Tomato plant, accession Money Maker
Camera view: bottom (45 deg); turntable rotation: 180 degrees
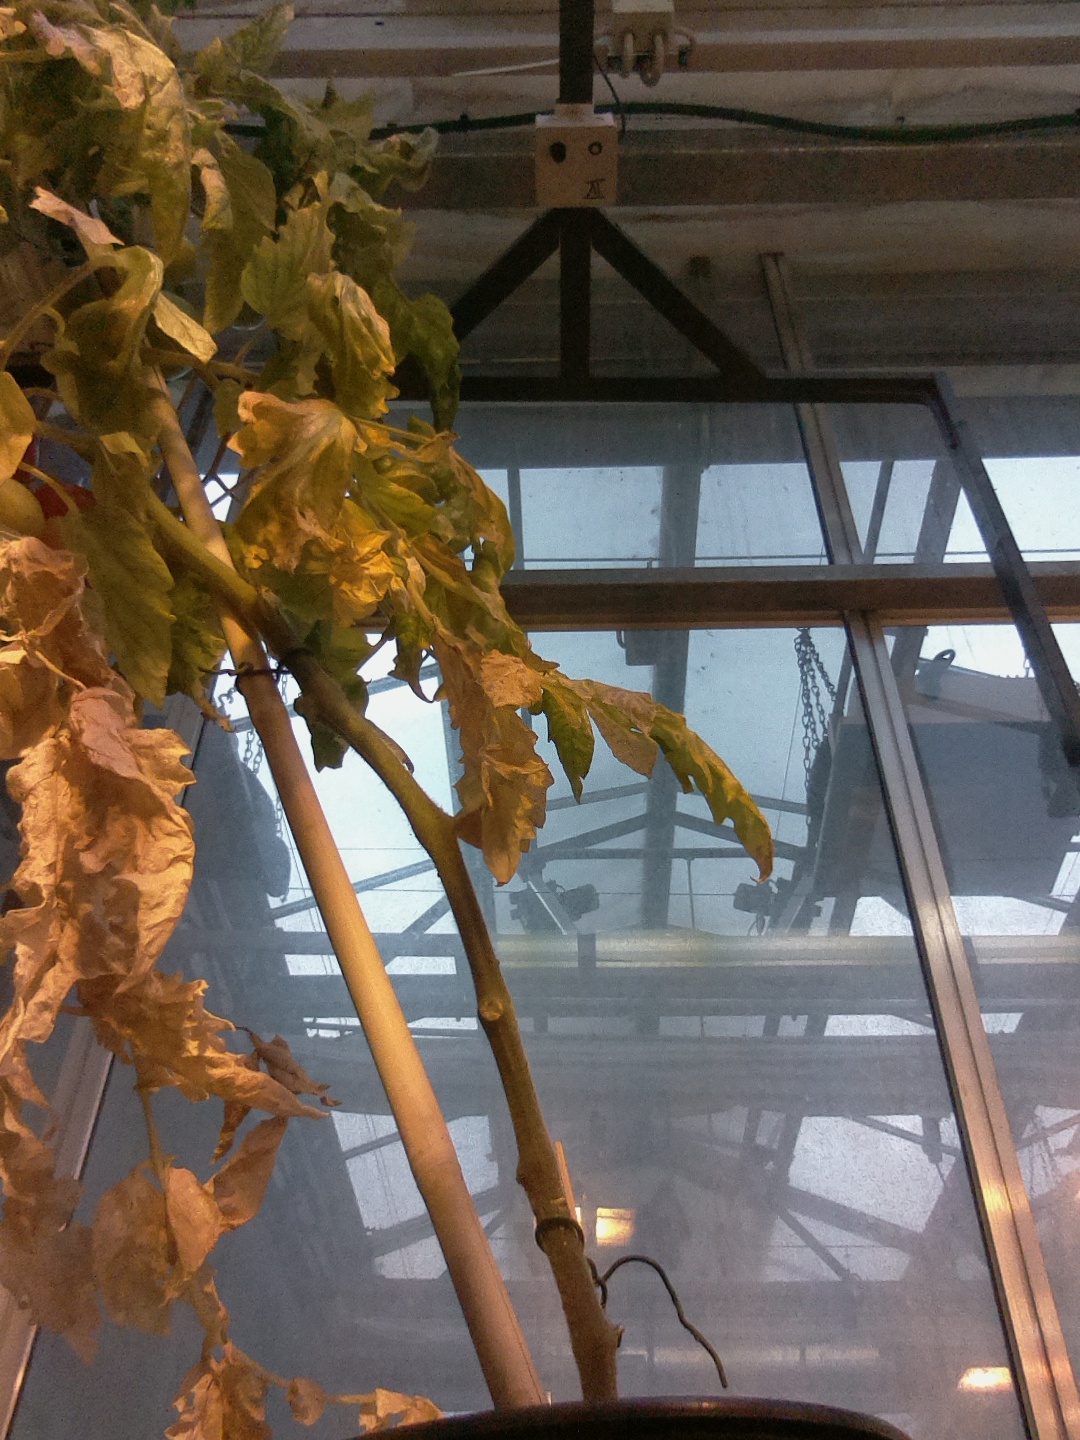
BBCH growth stage 83: 30%-40% of fruits show typical fully ripe color